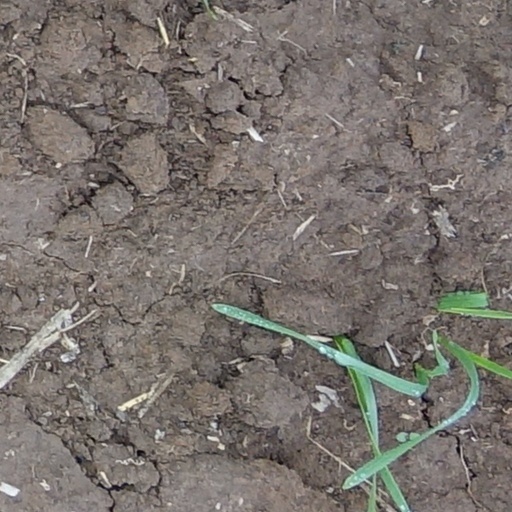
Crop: wheat